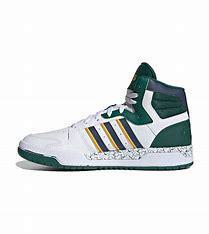
Brand: adidas
Model: neo Adidas NEO Entrap